Question: What is the man's head on?
Tambaya: A kan me kan mutumin yake?
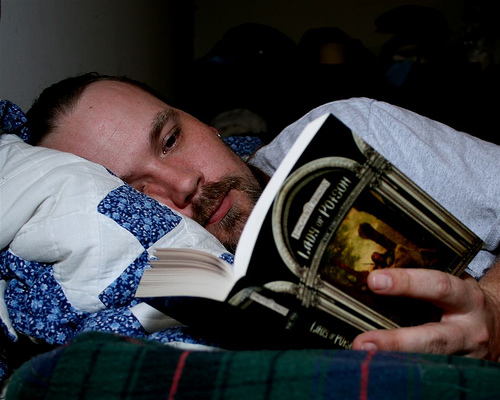
Answer: A blanket.
Amsa: Bargo.